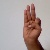
The image shows a hand gesture representing the letter 'F' in Indian Sign Language.